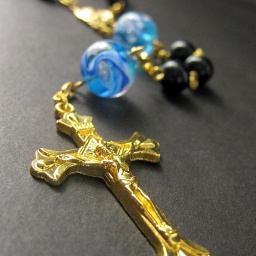
A handmade single-decade pocket rosary designed in gold with black ave beads and vibrant blue lampwork glass paters.